The Road to Fallujah

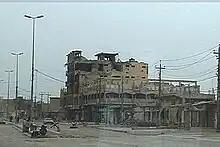
Theatrical still

The Road to Fallujah is a 2009 American documentary film directed by Mark Manning and written by Manning and Natalie Kalustian.